Economy of Salem, Tamil Nadu

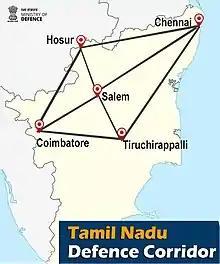
Tamil Nadu Defence Corridor

The company has also planned to build a helicopter assembly factory in Tamil Nadu. Tier - II cities of Coimbatore and Salem also serves as a major export hub for defence manufacturing firms. Defence, paramilitary and police personnel across the nation use guns, ammunitions and bullets manufactured from the city.